Church of the Holy Cross, Vilnius

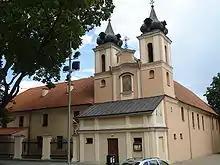
Façade of the church in 2007

Church of the Holy Cross is a Roman Catholic church in the Vilnius Old Town. Initially, in 1543 a chapel was built which was later expanded and rebuilt. The current towers were built in 1725. Following the fire in 1737 the church was reconstructed and a late baroque interior was installed.